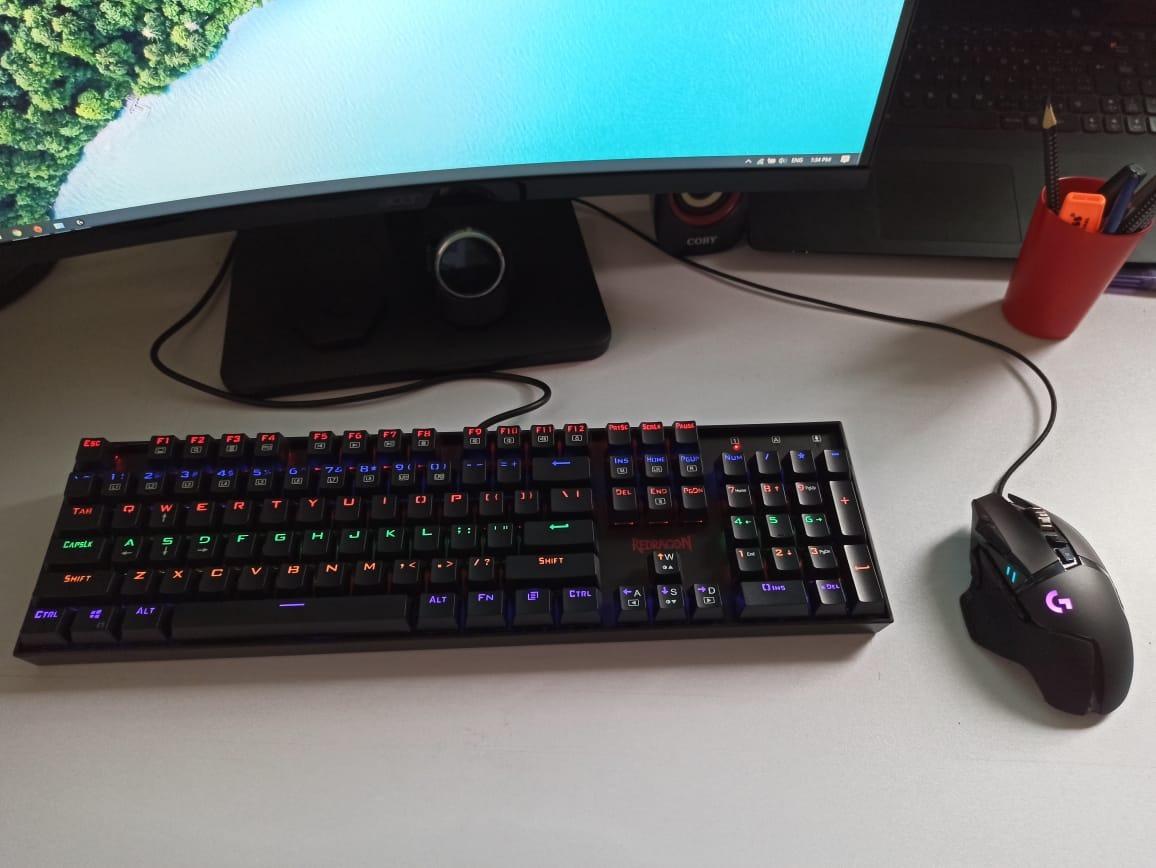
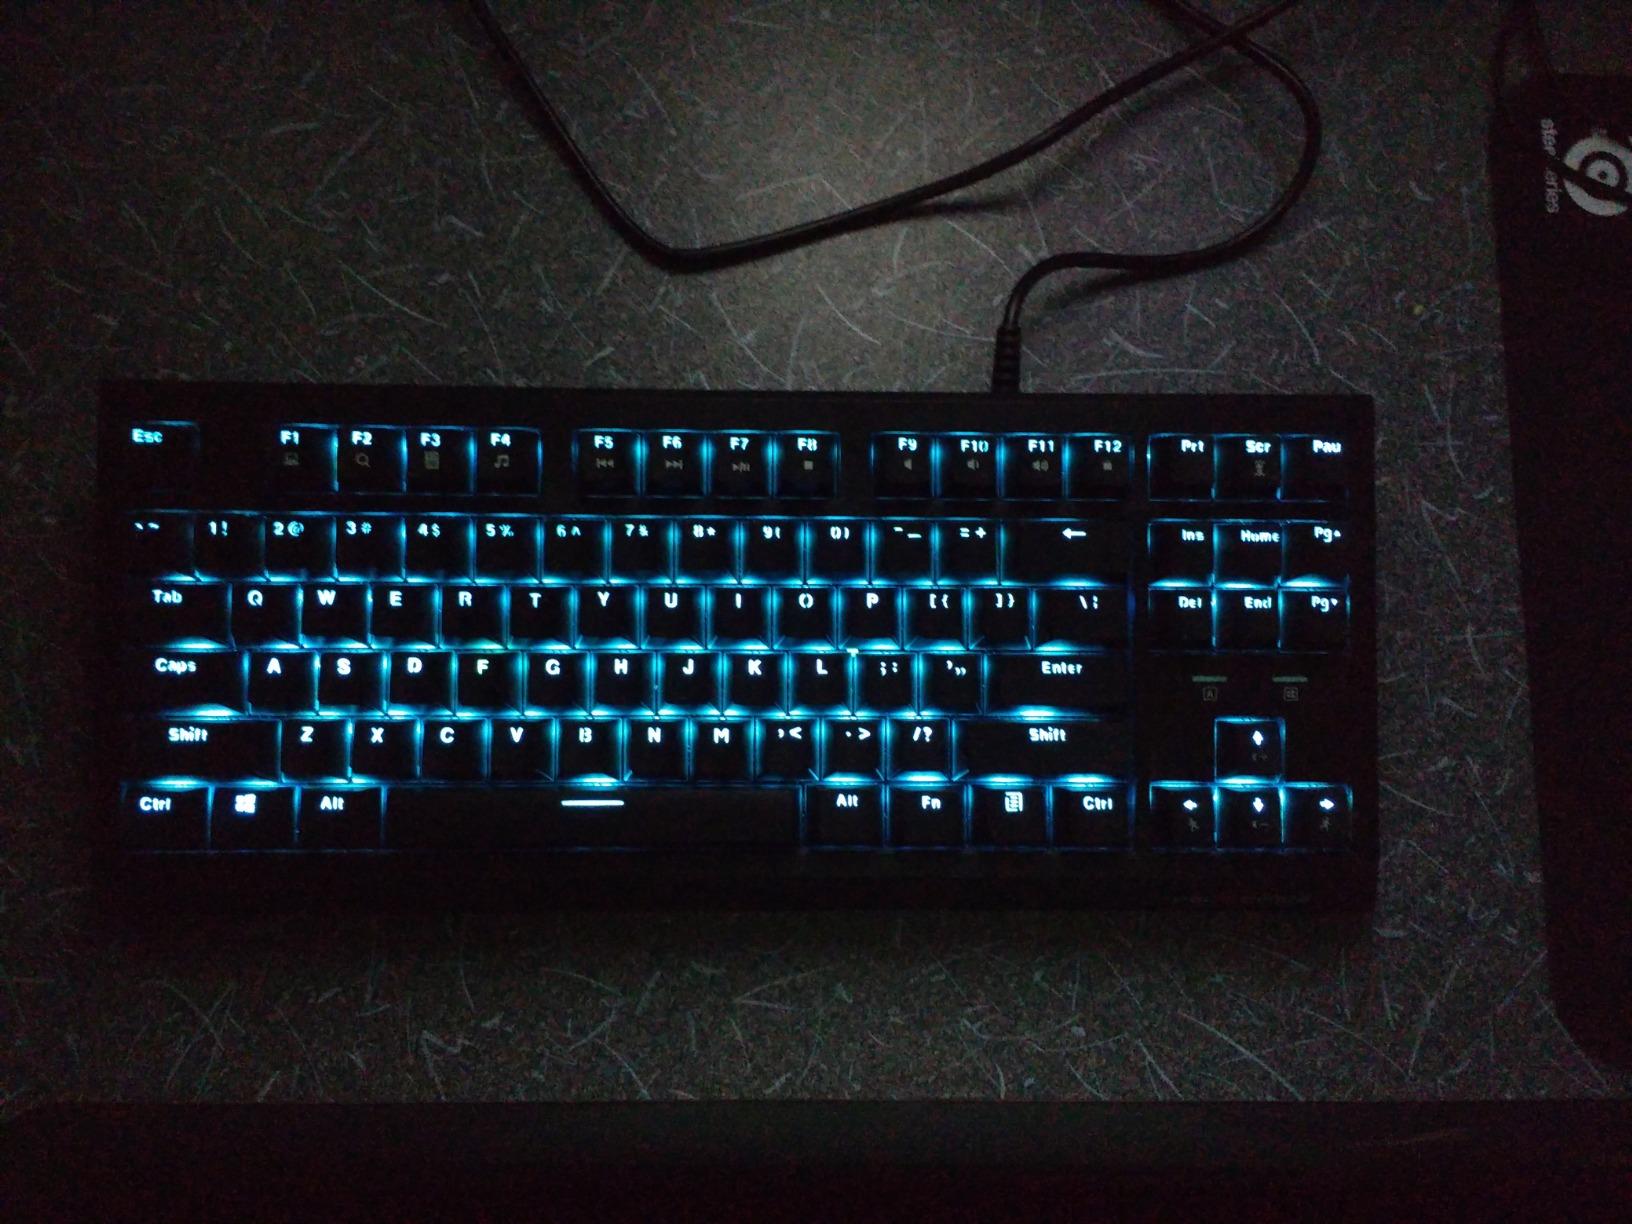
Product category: keyboard
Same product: no